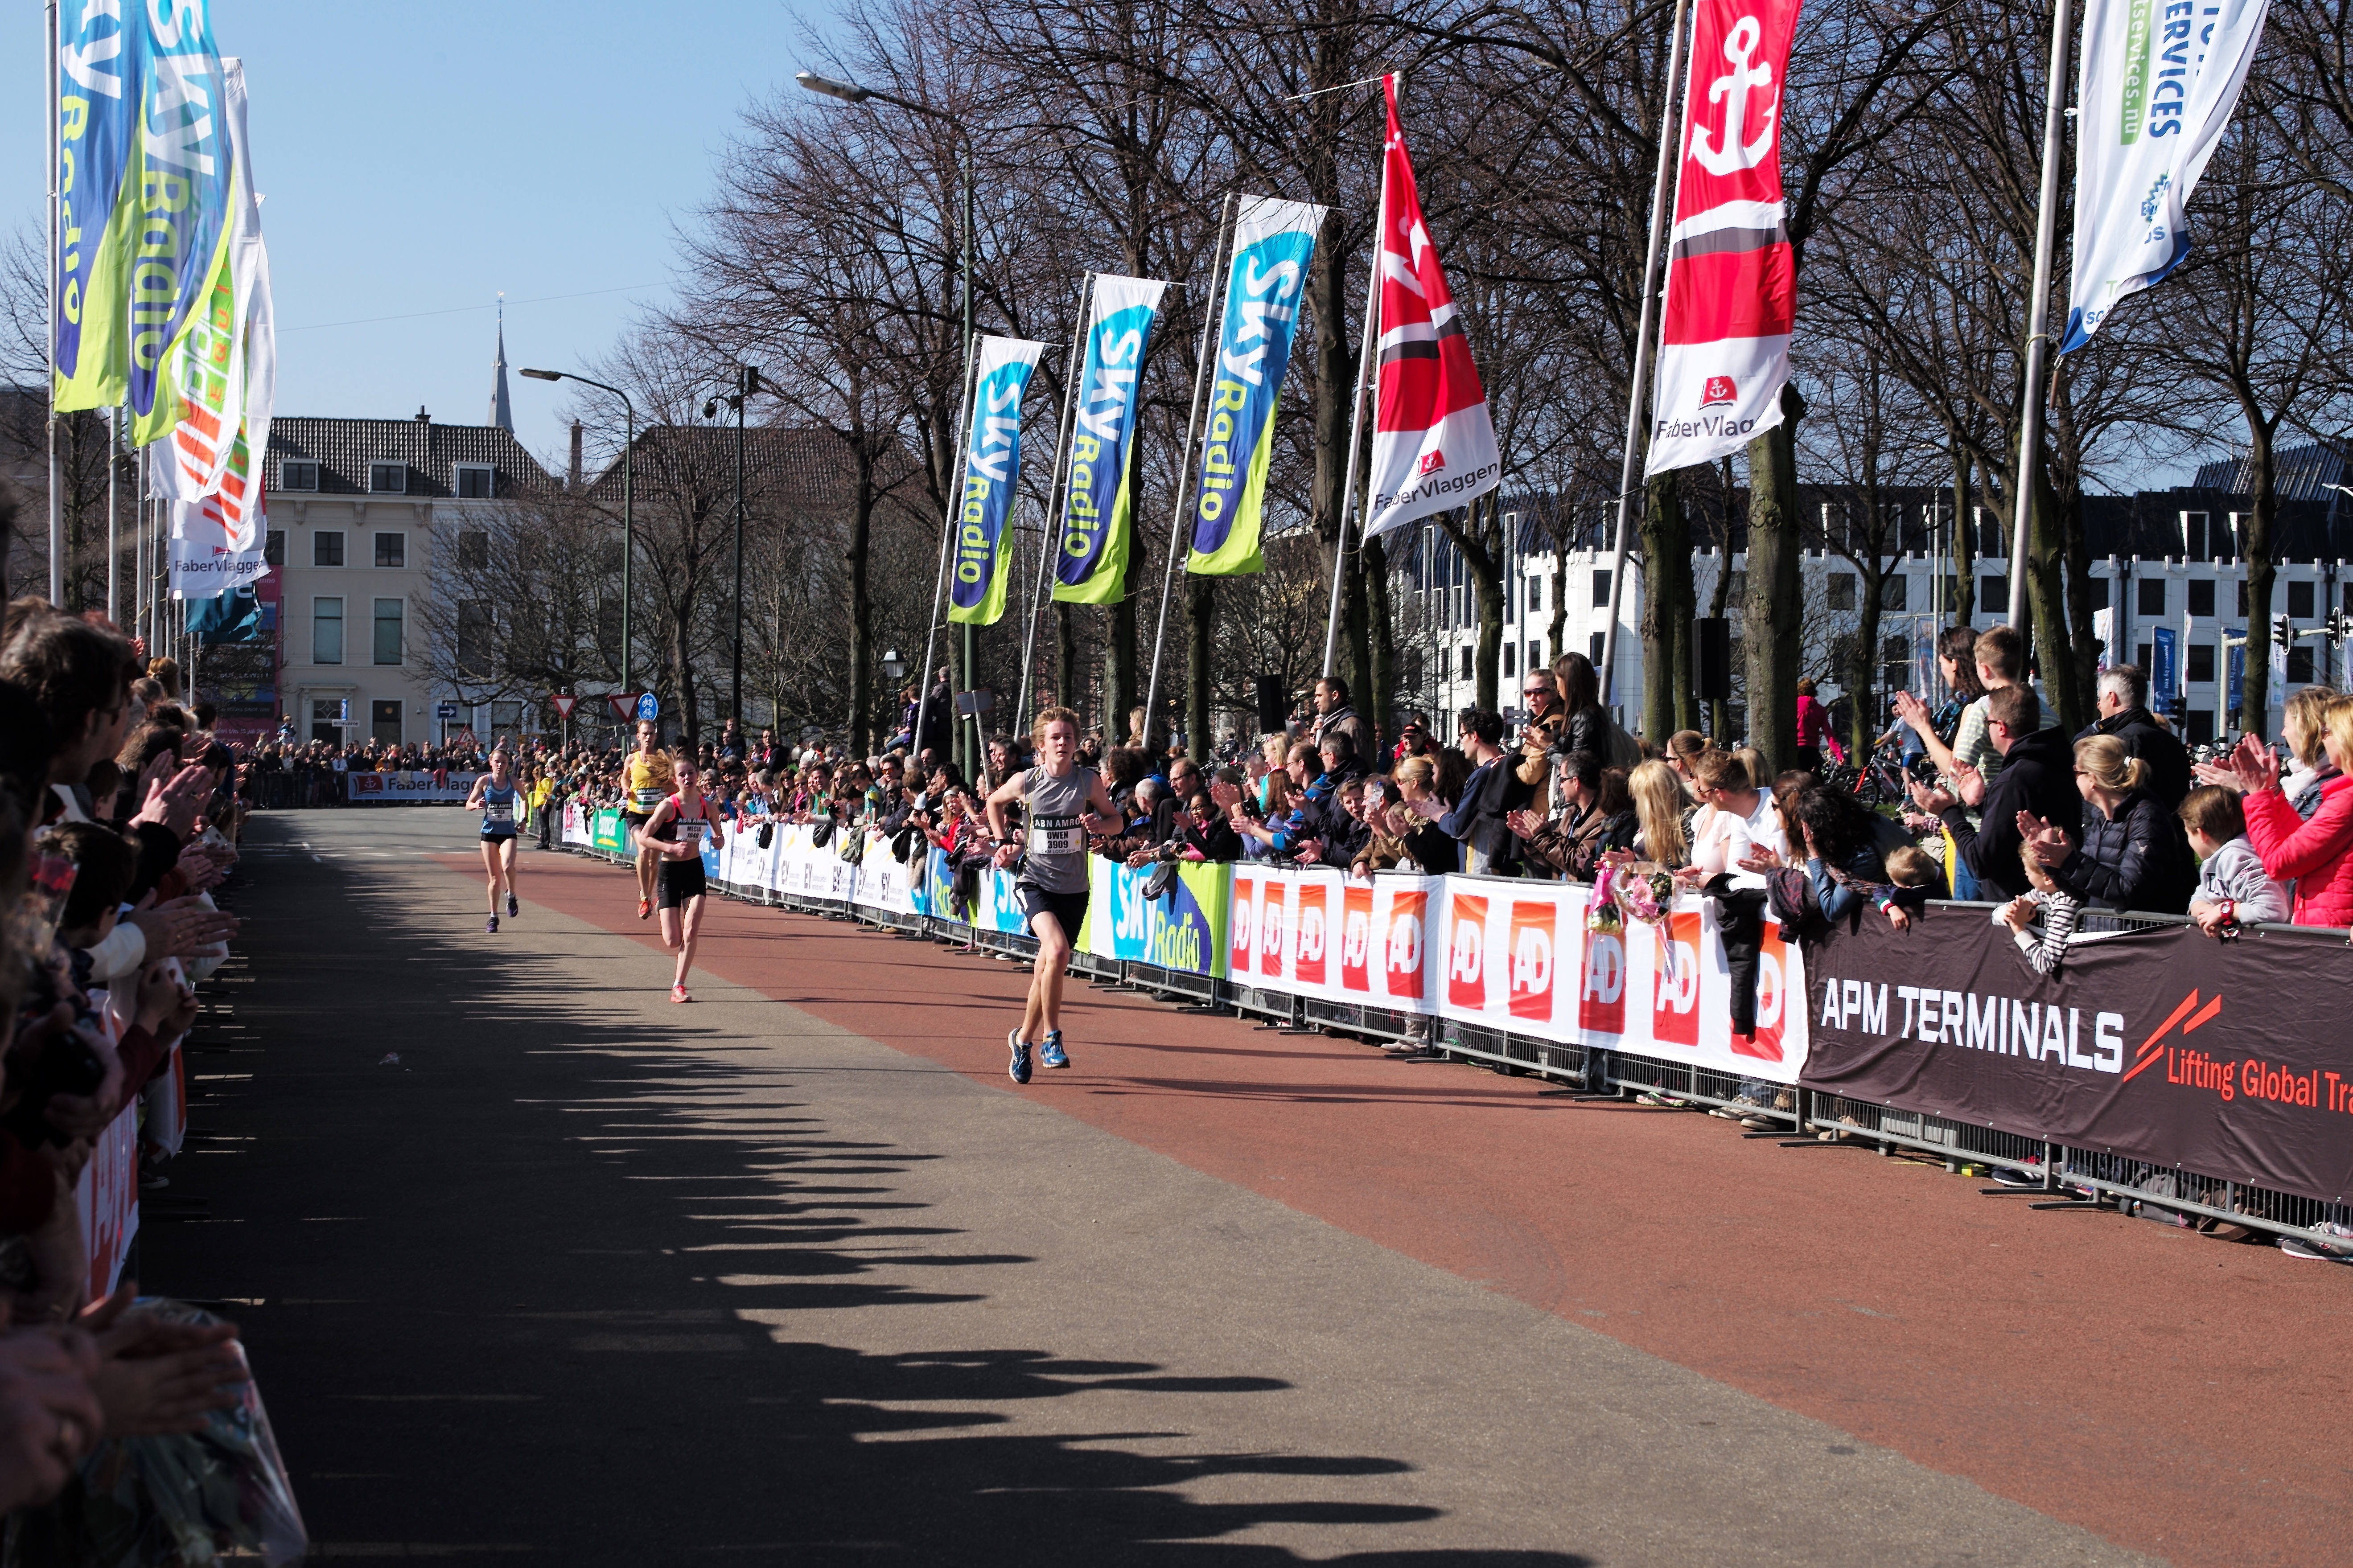
person, sport, running, run, crowd, europe, race, holland, hague, netherlands, marathon, 50mm, f14, sports, runners, 5k, demonstration, endurance, summilux, athletics, leicam, typ240, cpc, citypiercity, physical exercise, human action, long distance running